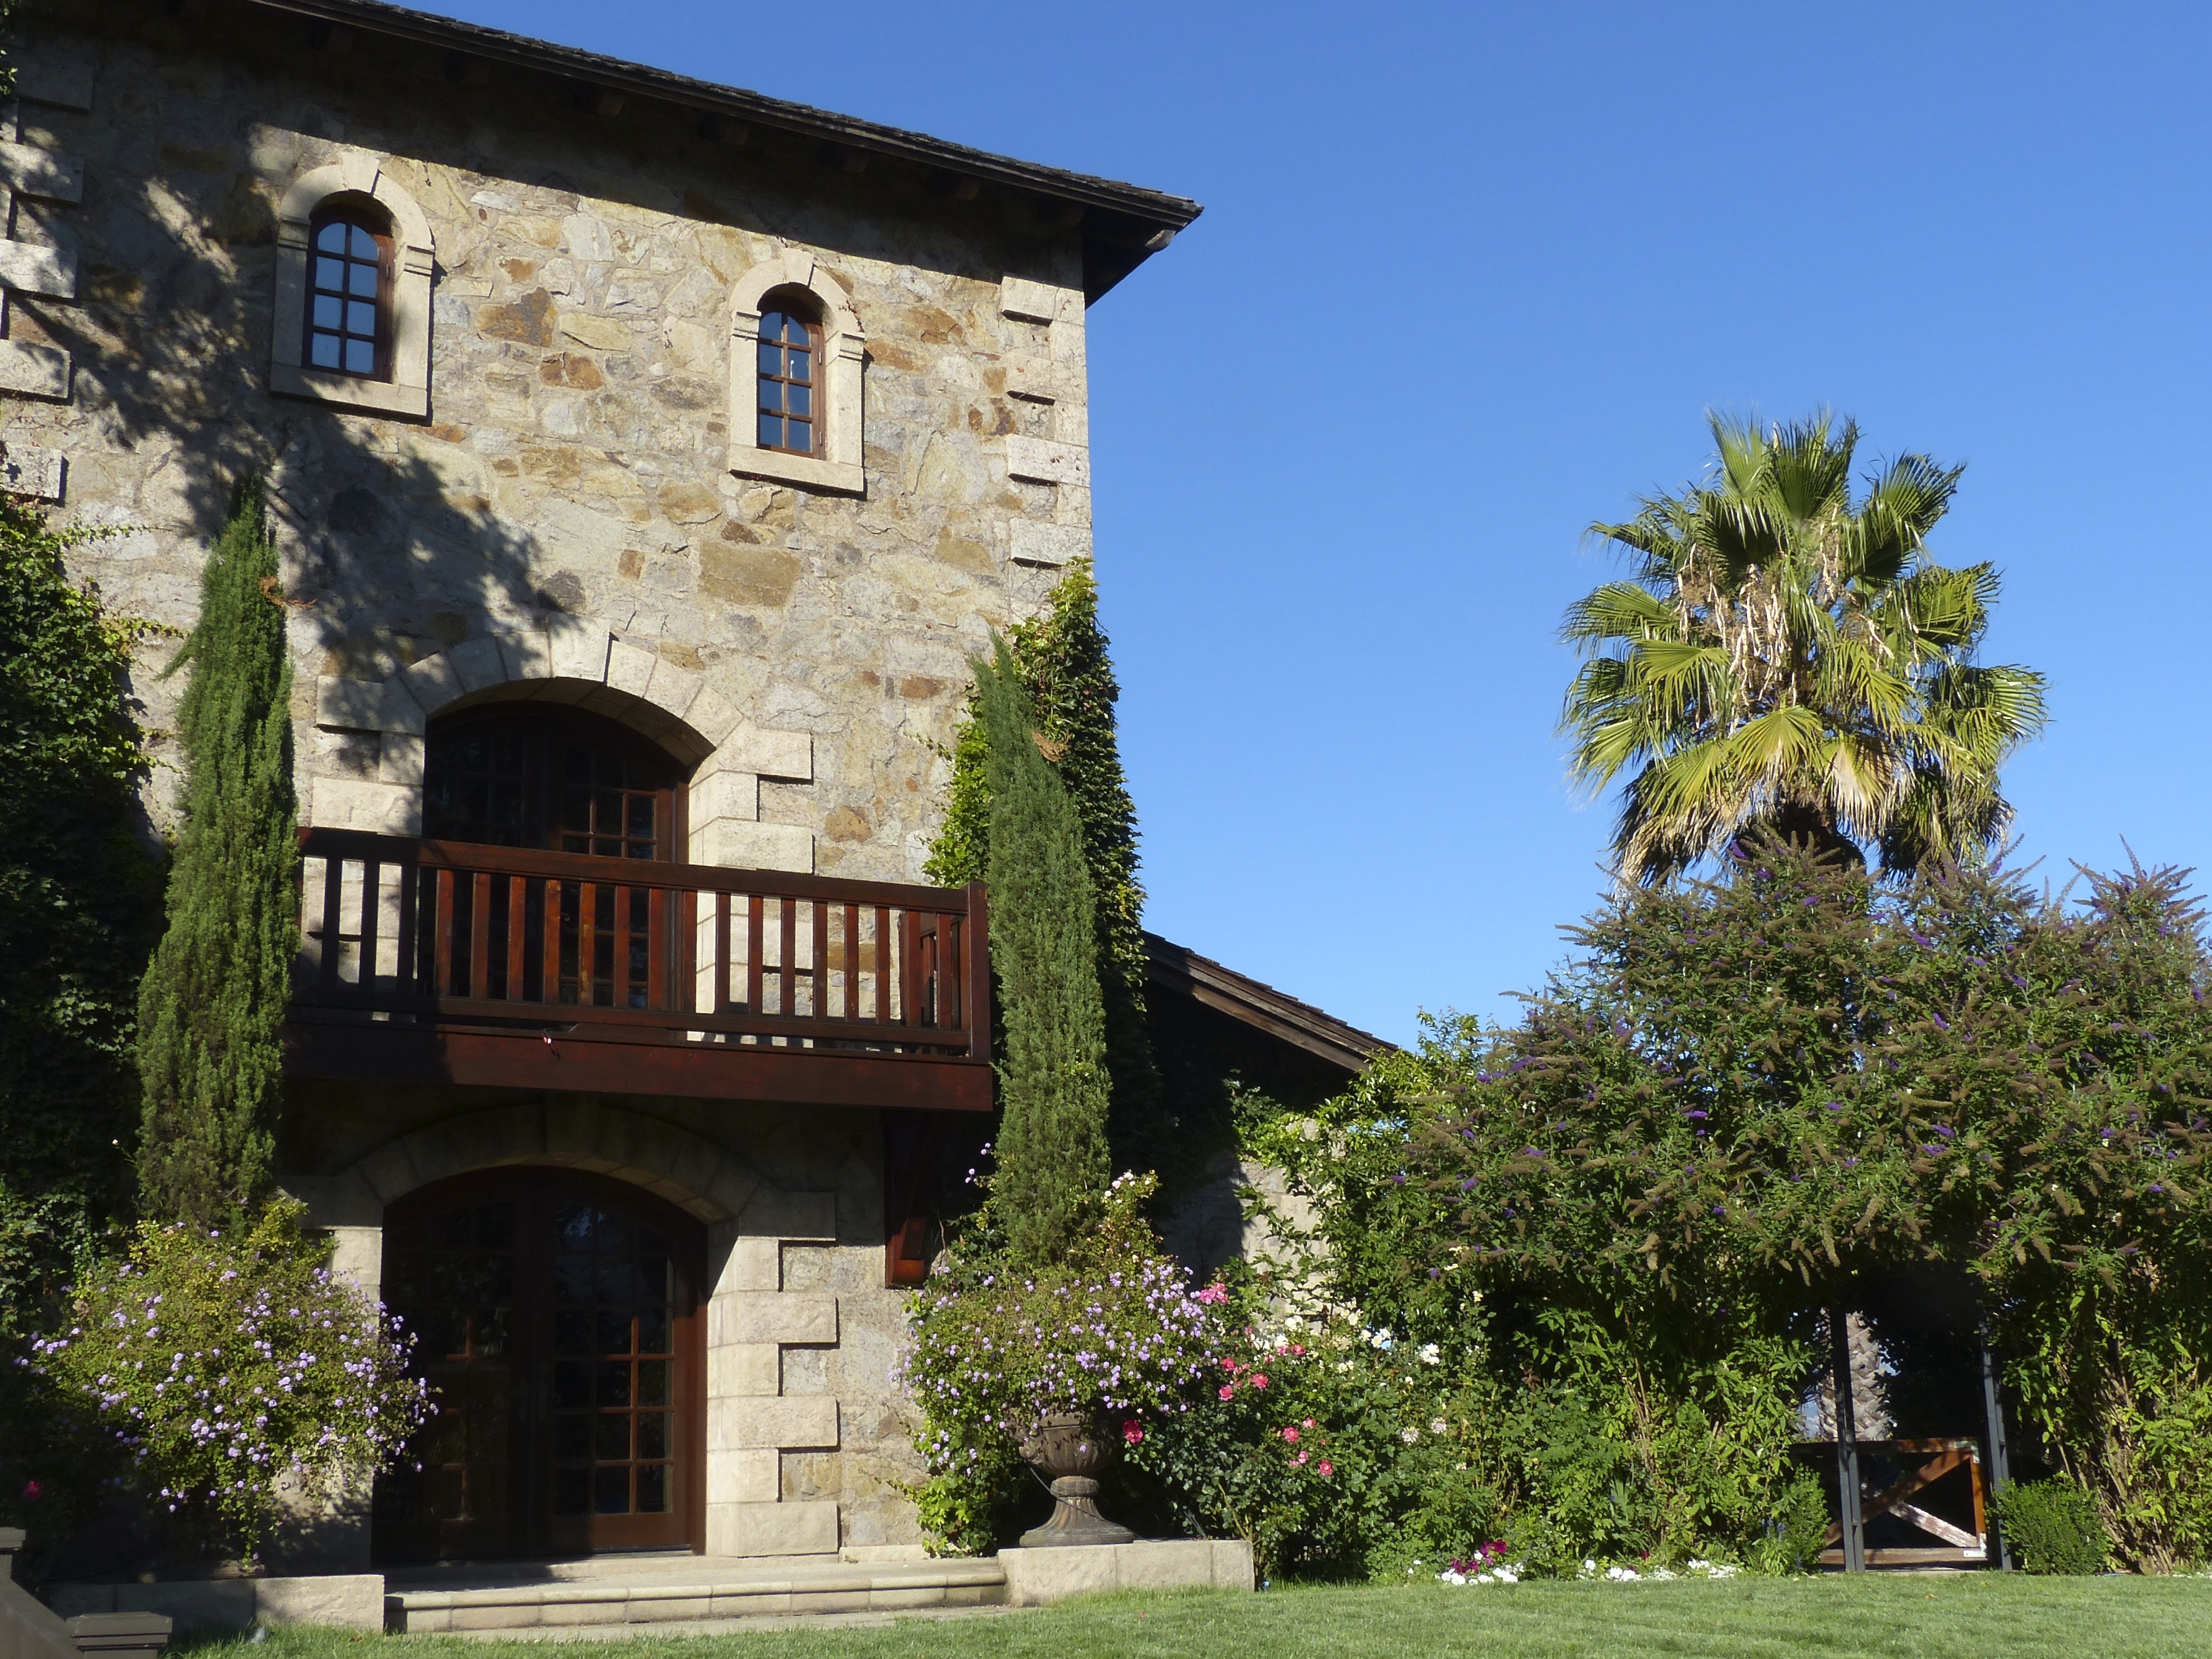
villa, mansion, house, building, chateau, home, valley, travel, village, tower, cottage, usa, property, tourism, california, monastery, estate, winery, napa, manor house, rural area